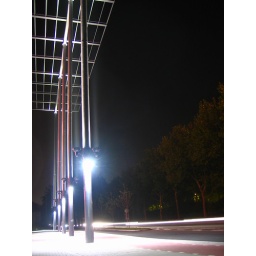
overexposed shot of the B1 street in dortmund with a part of the office building on the left.